Answer in natural language. Considering the relative positions, where is framed landscape painting with airship with respect to dark brown office table with drawers? Choose between the following options: left or right
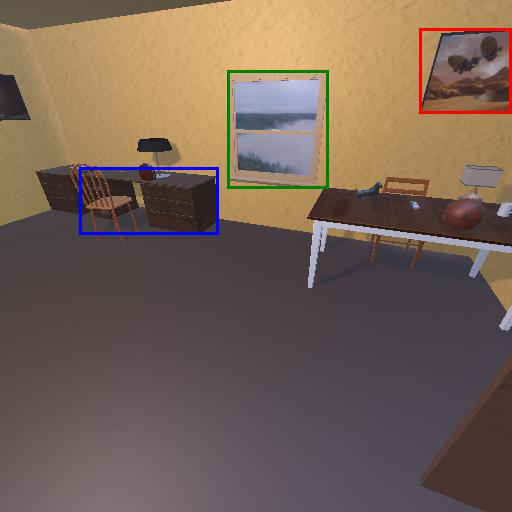
<answer>right</answer>